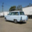
Label: automobile